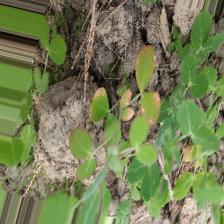
Label: Ascochyta blight